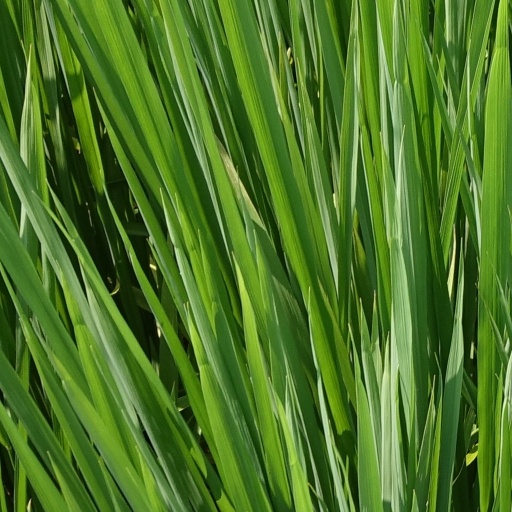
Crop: rice